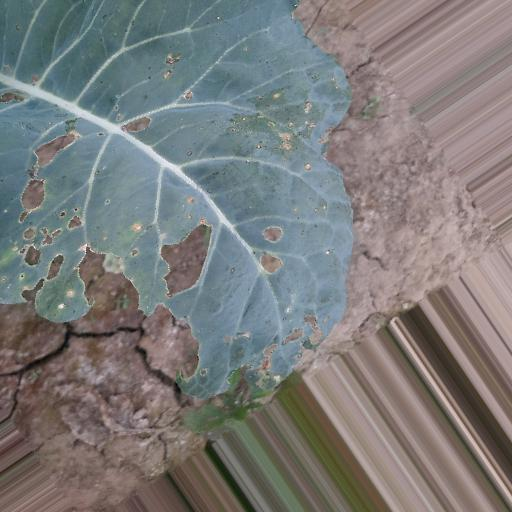
Label: Black Rot